Chloroplast

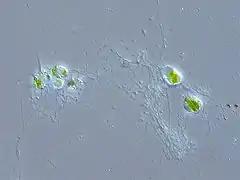
"Chlorarachnion reptans" is a chlorarachniophyte. Chlorarachniophytes replaced their original red algal endosymbiont with a green alga.

Chlorarachniophytes are a rare group of organisms that also contain chloroplasts derived from green algae, though their story is more complicated than that of the euglenophytes. The ancestor of chlorarachniophytes is thought to have been a eukaryote with a "red" algal derived chloroplast. It is then thought to have lost its first red algal chloroplast, and later engulfed a green alga, giving it its second, green algal derived chloroplast.